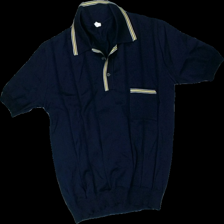
View: front
Type: Top
Category: Men
Brand: Not in the list
Brand text on label: Cheslon
Colors: Blue, Yellow, White
Material: 73% Acetate 27% Polyester
Cut: Regular
Season: All
Trend: 90s
Stains: Minor
Price range: 100-150
Recommended usage: Reuse